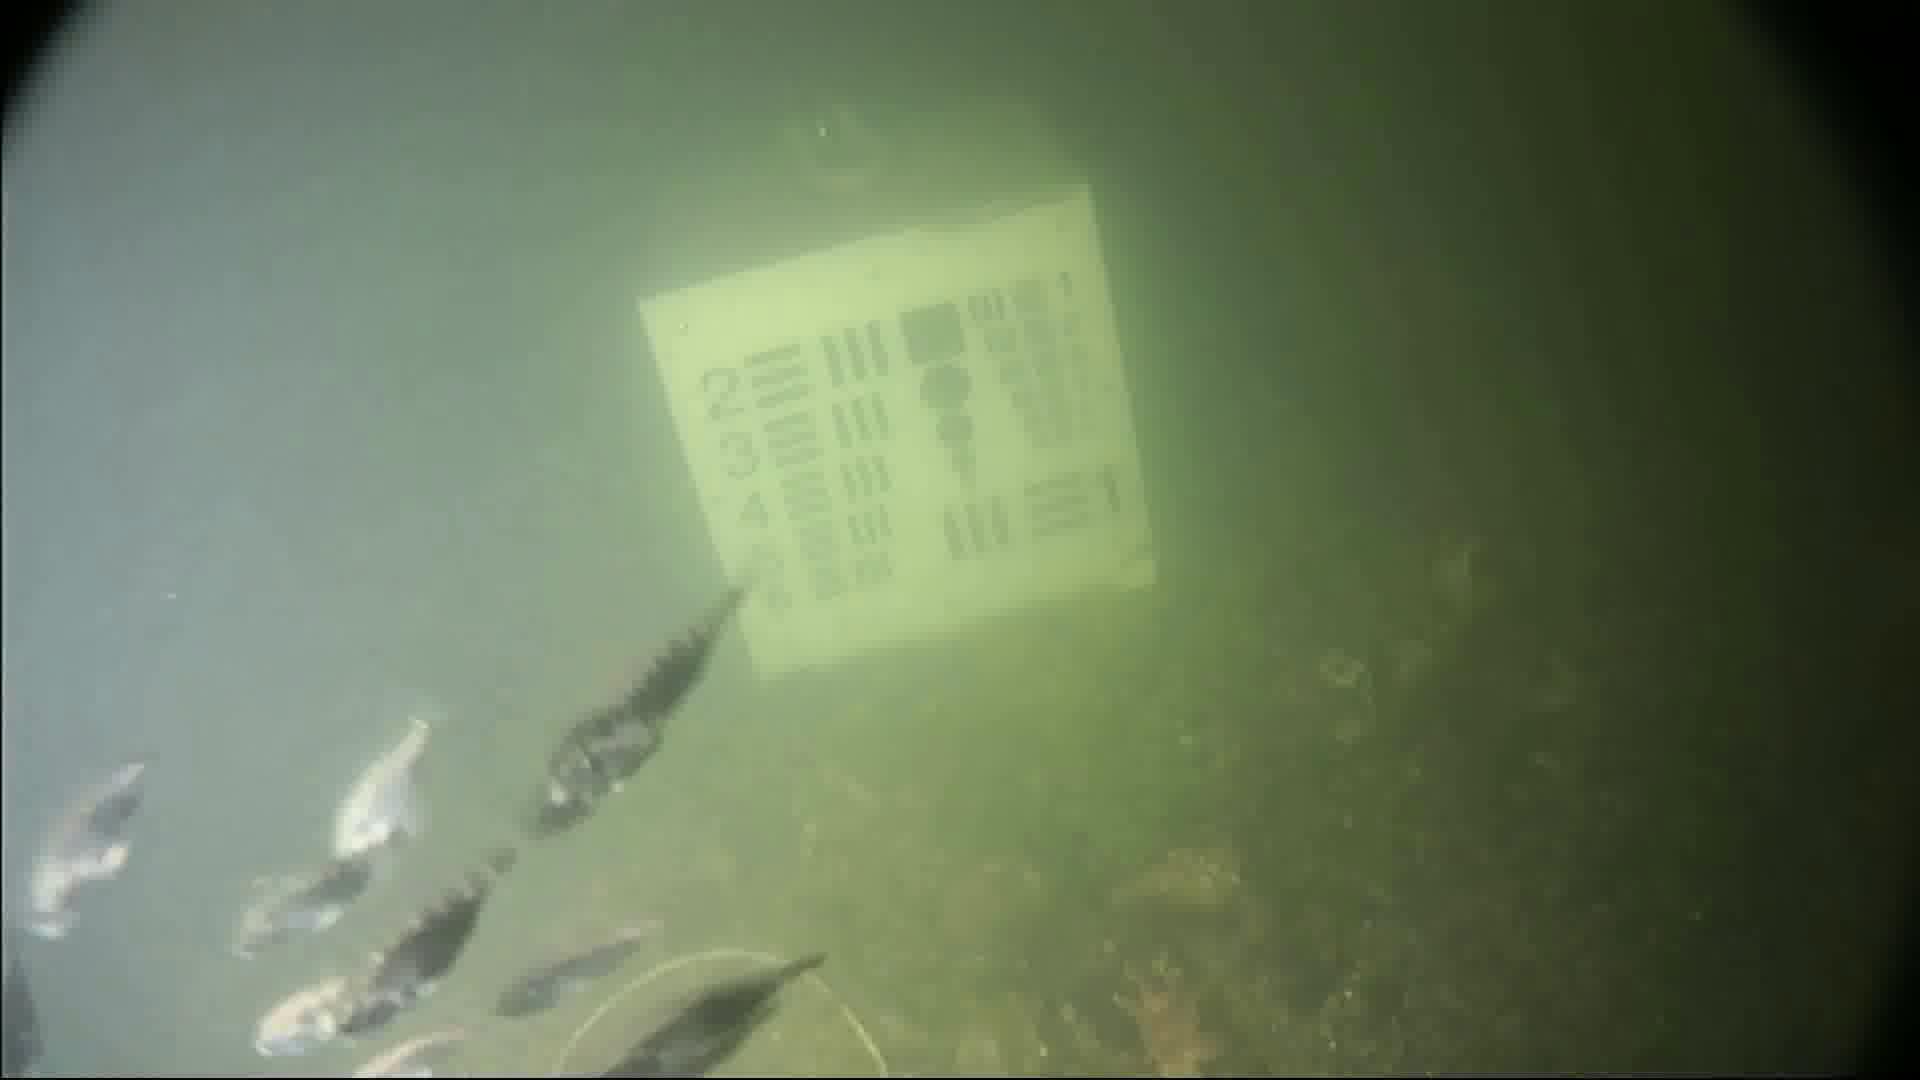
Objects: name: small_fish
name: starfish